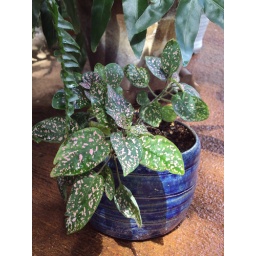
Just a cute little plant in a homemade pot.